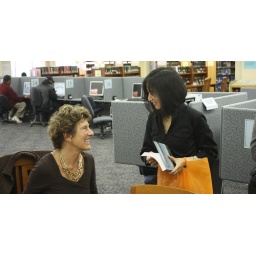
Jinna Smit (right) just received her signed copy of the book on Kiliaen van Rensselaer by the author, Janny Venema.